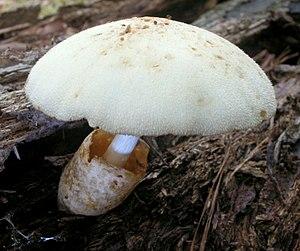
Les champignons à lames, ou champignons lamellés, sont un groupe de champignons basidiomycètes dont le sporophore est caractérisé par un hyménium qui recouvre des feuillets, appelés lames, disposés en rayons sur la surface interne du chapeau. Selon la systématique classique, ce critère morphologique servait à décrire un regroupement taxinomique unique : la famille des Agaricaceae ou l'ordre des Agaricales.